Stefanos Kotsolis

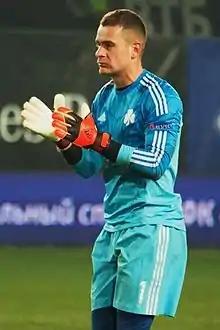
Kotsolis with Panathinaikos in 2014

Stefanos Kotsolis (born 5 June 1979) is a Greek former professional footballer who played as a goalkeeper.